Art McDonald (admiral)

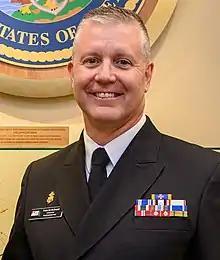
McDonald in February 2020

Admiral Arthur Gerard McDonald (born 1967) is a Royal Canadian Navy admiral who served as Chief of the Defence Staff of the Canadian Armed Forces from January 14, 2021, until February 24, 2021, when he voluntarily stepped aside due to an investigation by the Canadian Forces National Investigation Service. On November 25, 2021, McDonald was formally relieved of his command and replaced permanently by General Wayne Eyre, who had held the post during the interim.